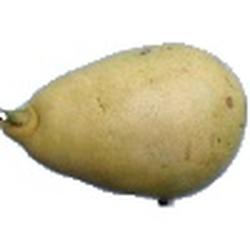
Label: Pear